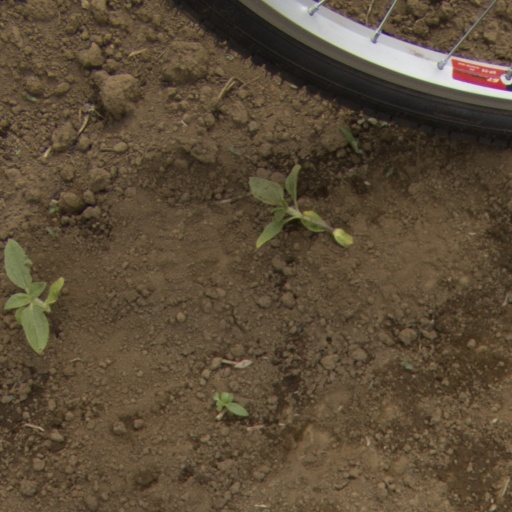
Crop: Jerusalem artichoke